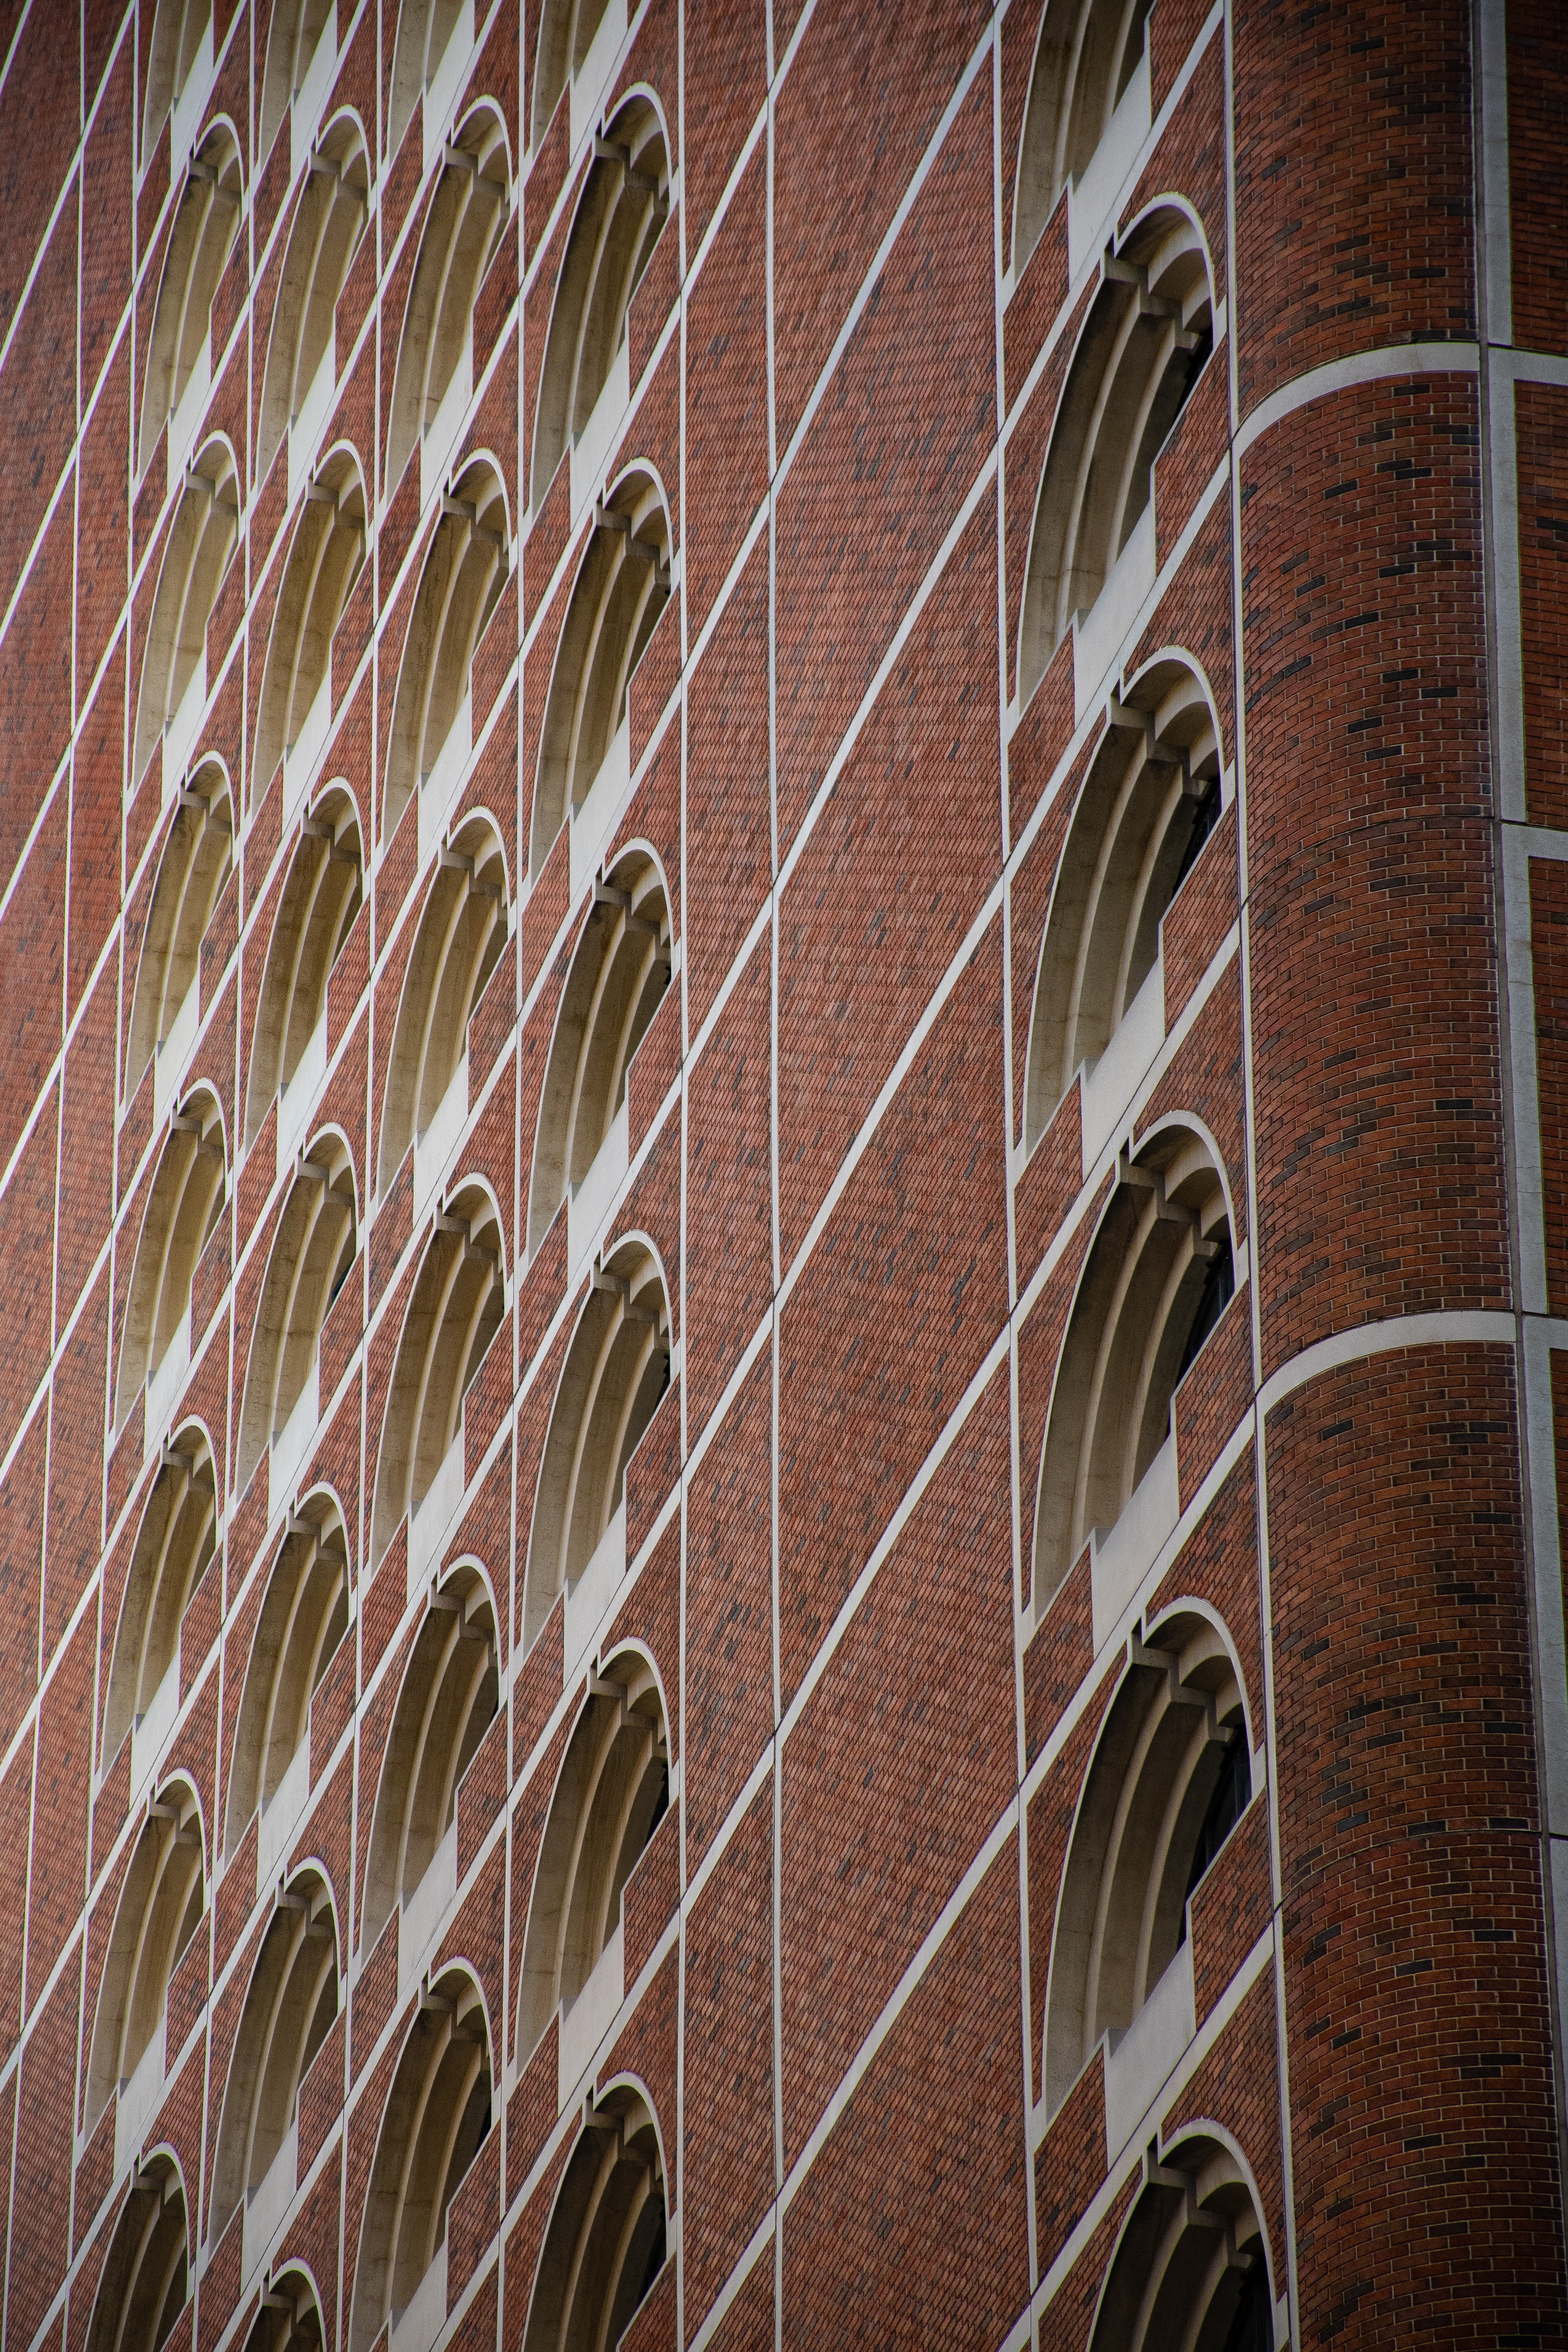
brick, architecture, red, brickwork, wall, arch, line, facade, building, window, pattern, symmetry, glass, metal